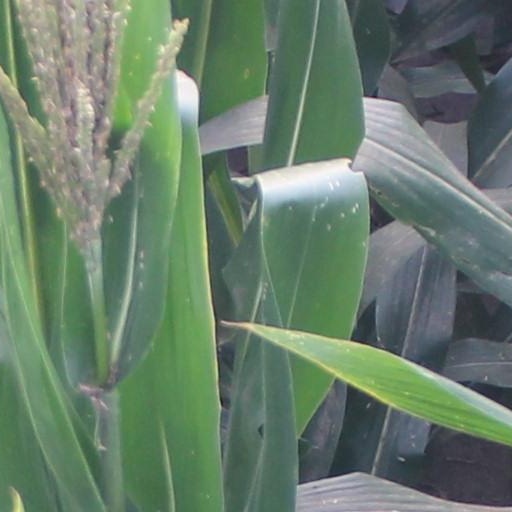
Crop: maize; corn